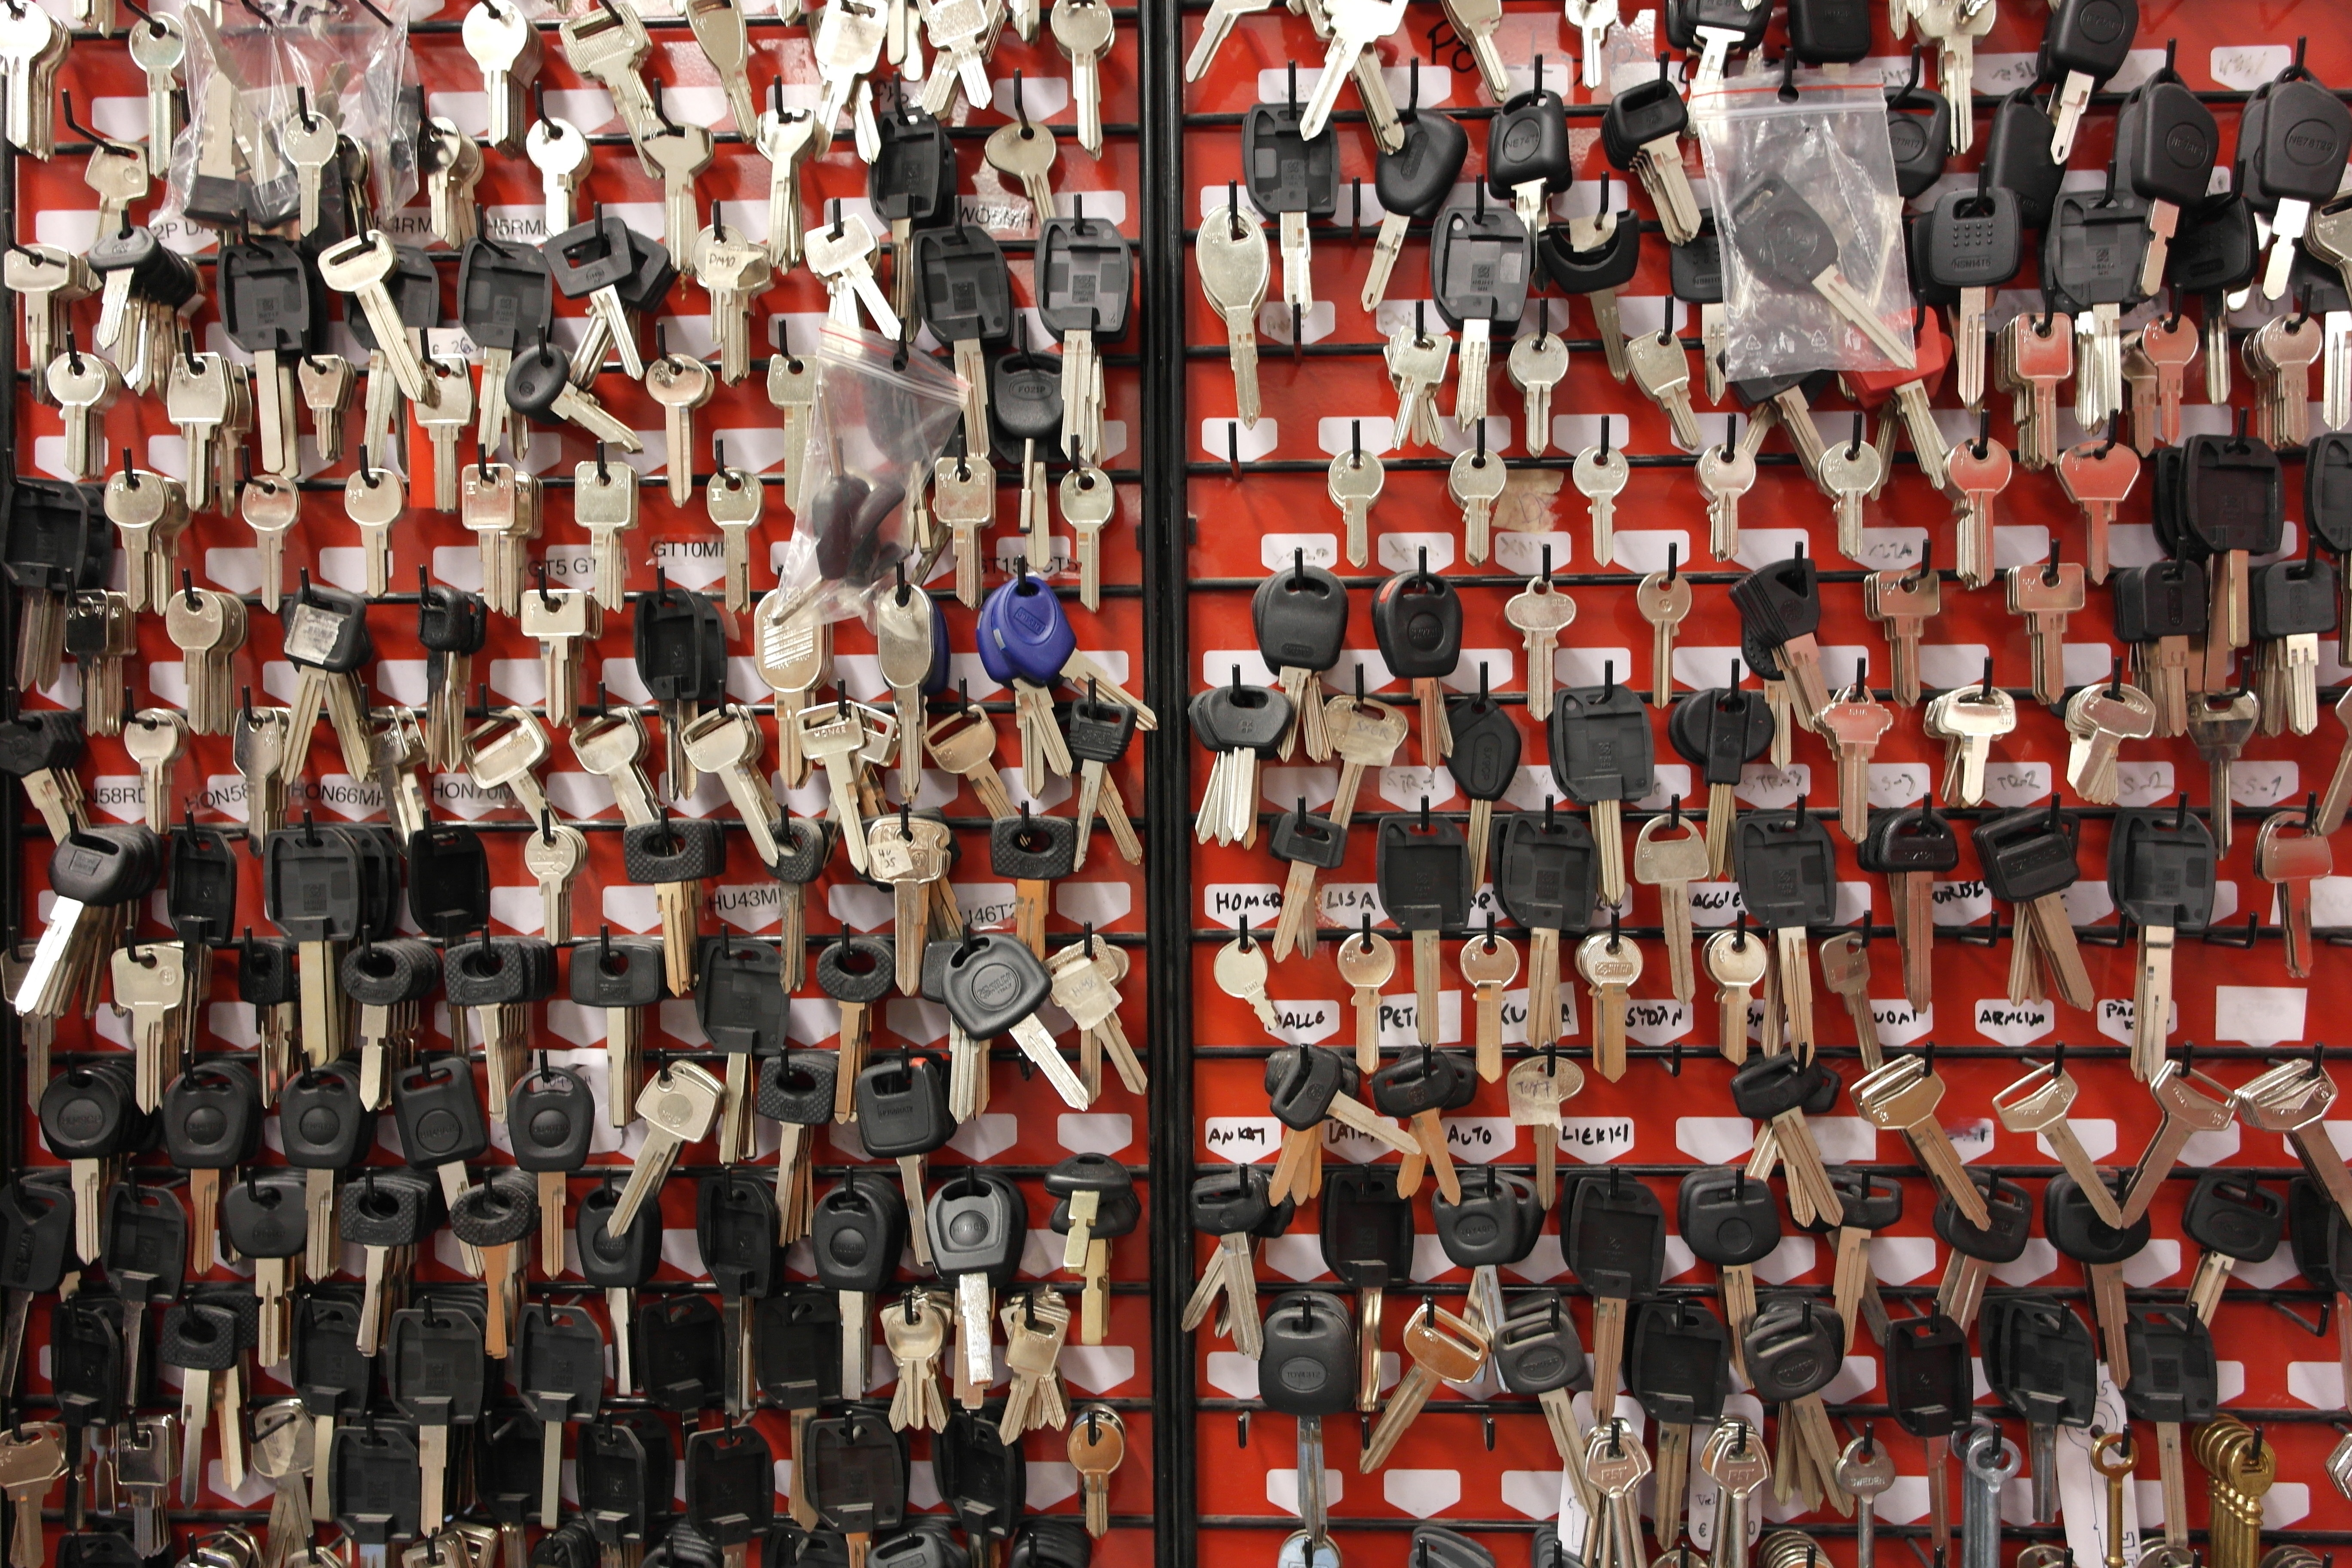
person, structure, audience, cheering, key, metal, musician, stadium, team, orchestra, keys, s, sport venue